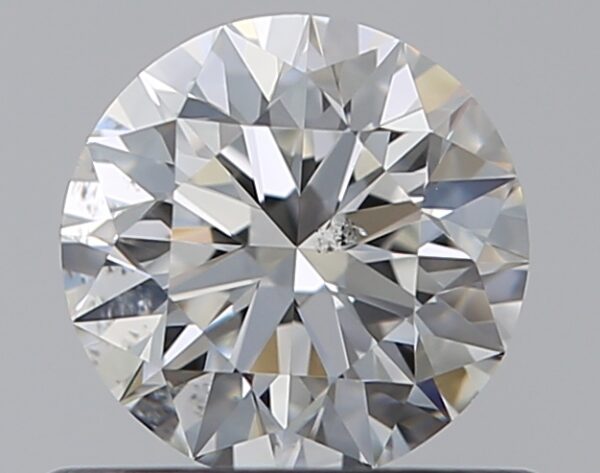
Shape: round
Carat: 0.52
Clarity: SI1
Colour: G
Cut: EX
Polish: EX
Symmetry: EX
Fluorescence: N
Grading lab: GIA
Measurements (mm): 5.11 x 5.14 x 3.22